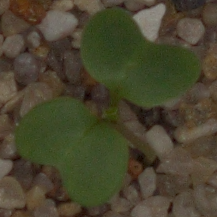
Label: charlock